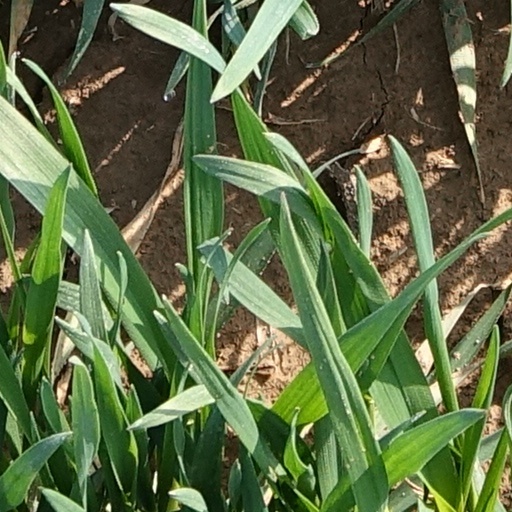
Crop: wheat